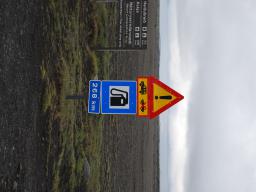
Label: Background_without_leaves